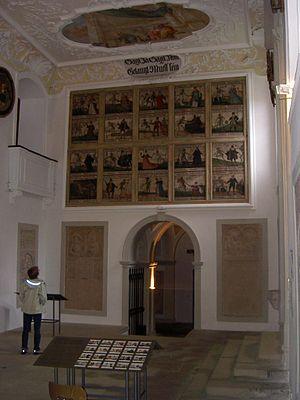
L'abbaye Saint-Magne de Füssen est une ancienne abbaye bénédictine de Füssen, dans le diocèse d'Augsbourg, en Bavière.